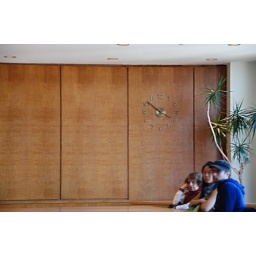
in the td bank tower 54th floor boardroom